History of Tyre, Lebanon

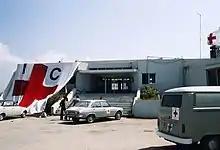
The sub-delegation of the ICRC at the Tyre Rest House, from where civilians were evacuated to security zones.

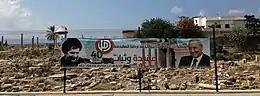
A banner commemorating the 40th anniversary of Sadr's disappearance

The 1973 October Yom Kippur War signalled even more Palestinian military operations from Southern Lebanese territory, including Tyre, which in turn increasingly sparked Israeli retaliation. In this environment, Imam Sadr was balancing the relations between the Maronite-dominated state, the Palestinian resistance with its leftist Lebanese supporters, and his own Shia community, which increasingly harboured popular discontent with the PLO domination in Southern Lebanon and being caught in the crossfire with Israel. There, Sadr's power struggle with the traditional feudal rulers escalated: thanks to the backing of the SISC Sadr managed to gradually break up the inherited power of Kamil al-As'ad – a close ally of President Suleiman Frangieh – from the Ali al-Saghir dynasty after almost three centuries, although al-As'ad's list still dominated the South in the parliamentary elections of 1972 and the by-elections of 1974.